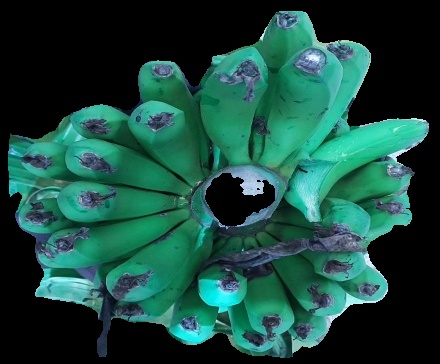
Variety: pachbale
Grade: grade2